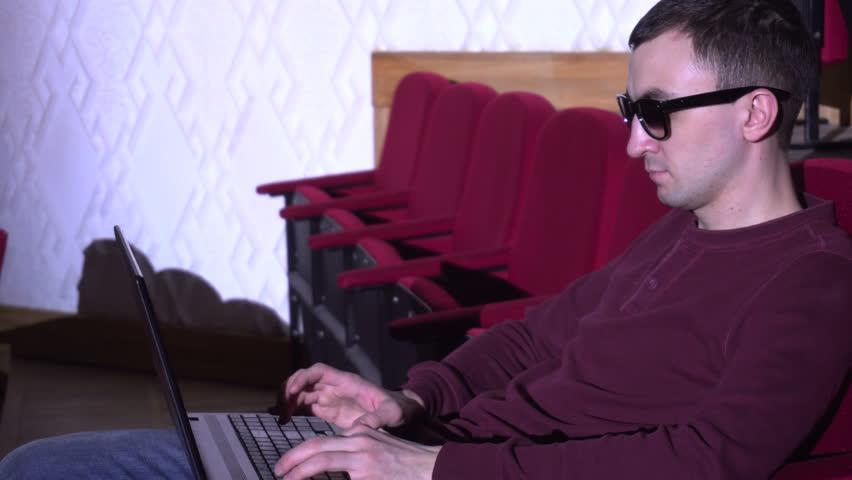
the young man in sunglasses typing at concert hall on his laptop
Relation: Visible